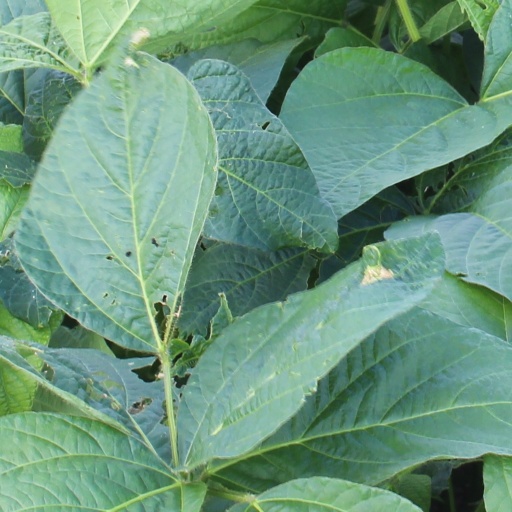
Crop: soybean